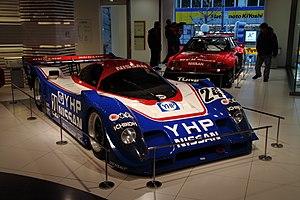
Les 500 miles de Fuji 1990, disputées le 22 juillet 1990 sur le Fuji Speedway, ont été la troisième manche du Championnat du Japon de sport-prototypes 1990.
Les 500 kilomètres de Sugo 1990, disputées le 16 septembre 1990 au Sportsland Sugo, ont été la cinquième manche du Championnat du Japon de sport-prototypes 1990.